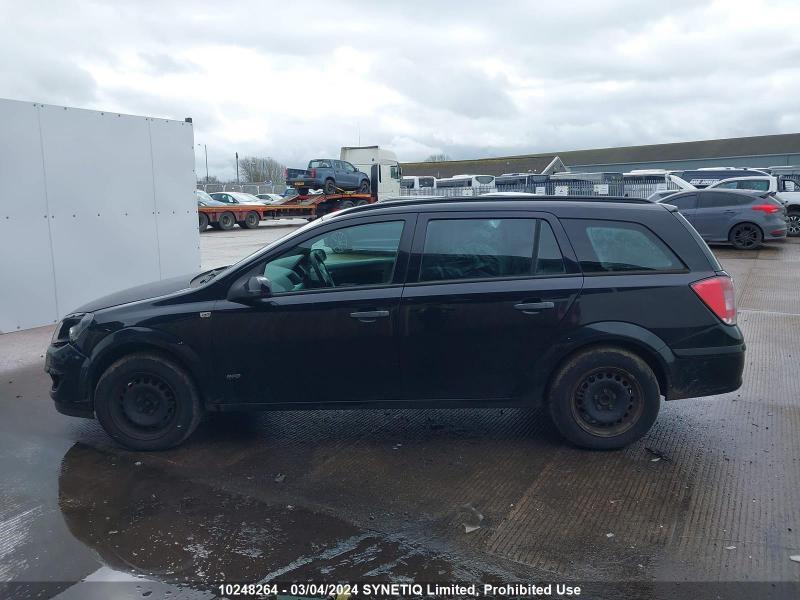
Aucun dommage détecté.
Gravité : aucun